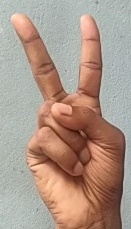
ASL sign: 2